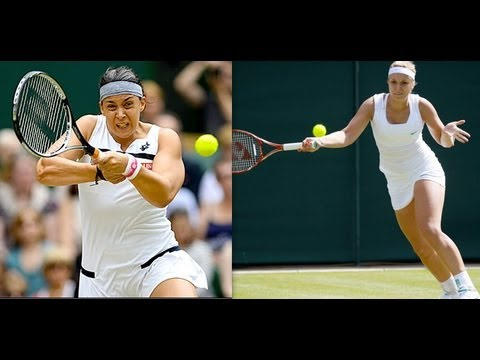
hai người phụ nữ đang vung vợt đỡ bóng tennis